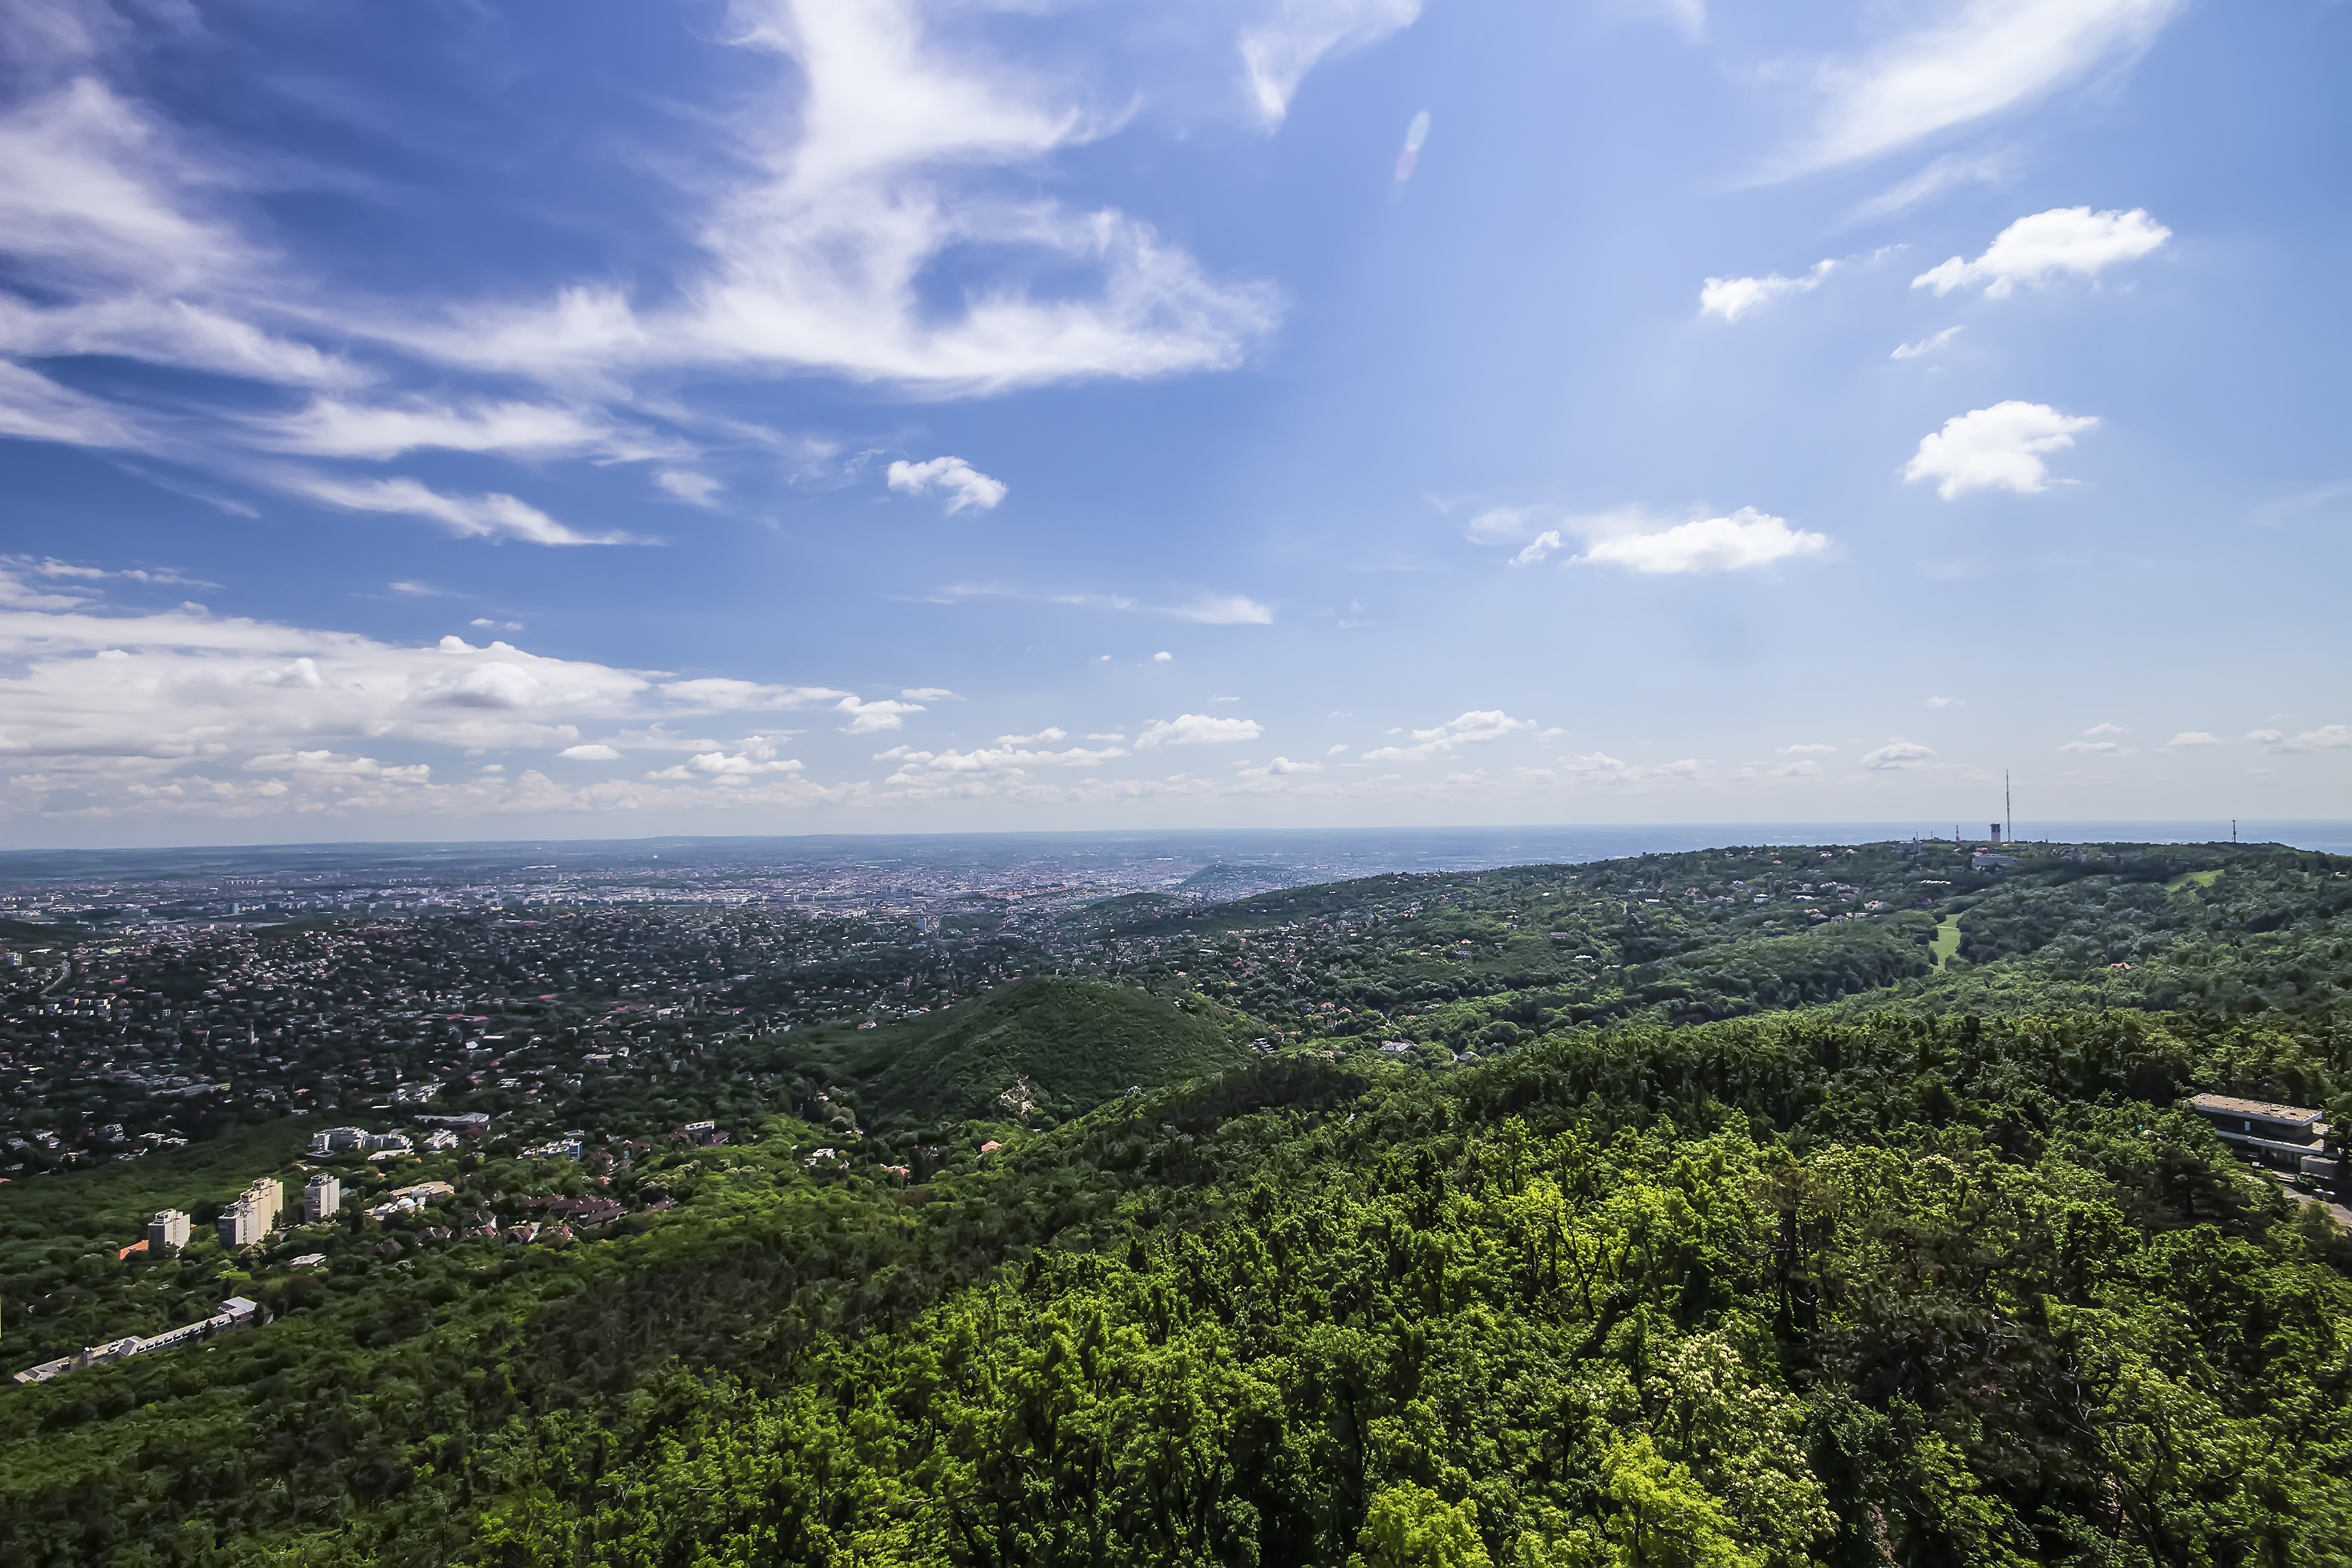
landscape, sea, coast, tree, nature, forest, grass, horizon, mountain, cloud, sky, field, sunlight, hill, city, mountain range, panorama, trees, hills, clouds, habitat, rural area, aerial photography, natural environment, geographical feature, atmosphere of earth, mountainous landforms